Made of Stone (play)

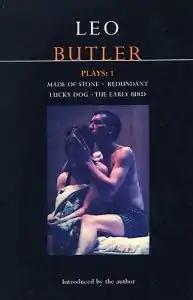
A & C Black's Plays One by Leo Butler

Made of Stone is the first play by Leo Butler, first performed as part of the Young Writers' Festival at the Royal Court in London in 2000.